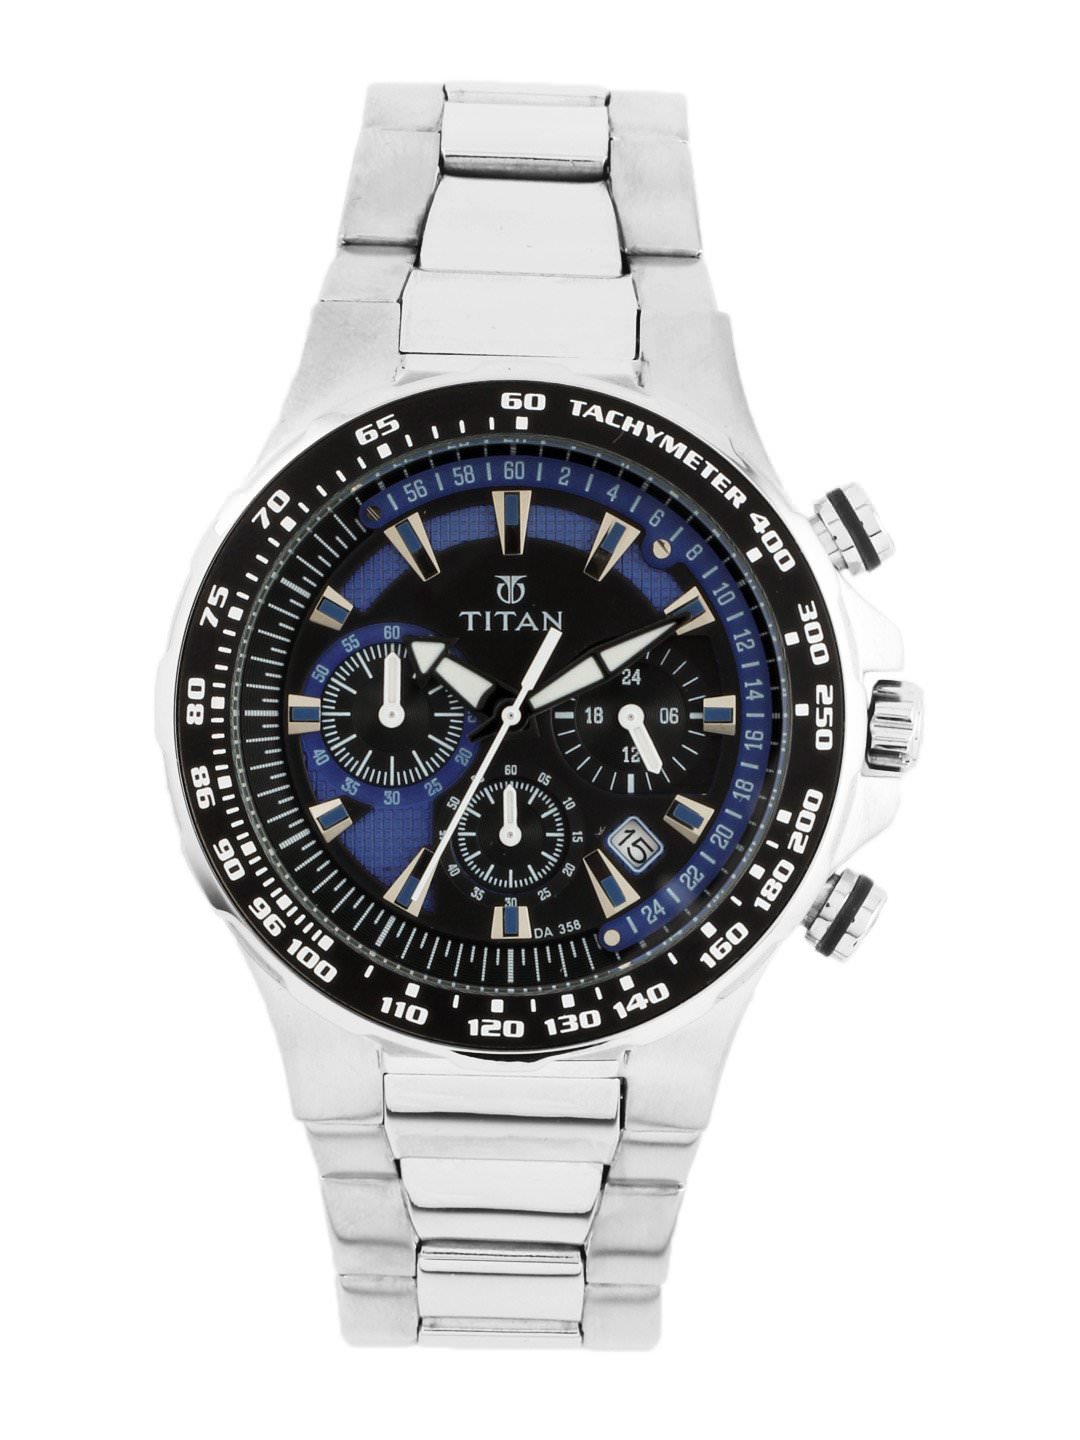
Titan Men Black Watch
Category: Accessories / Watches / Watches
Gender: Men
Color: Black
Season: Winter 2016
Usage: Casual